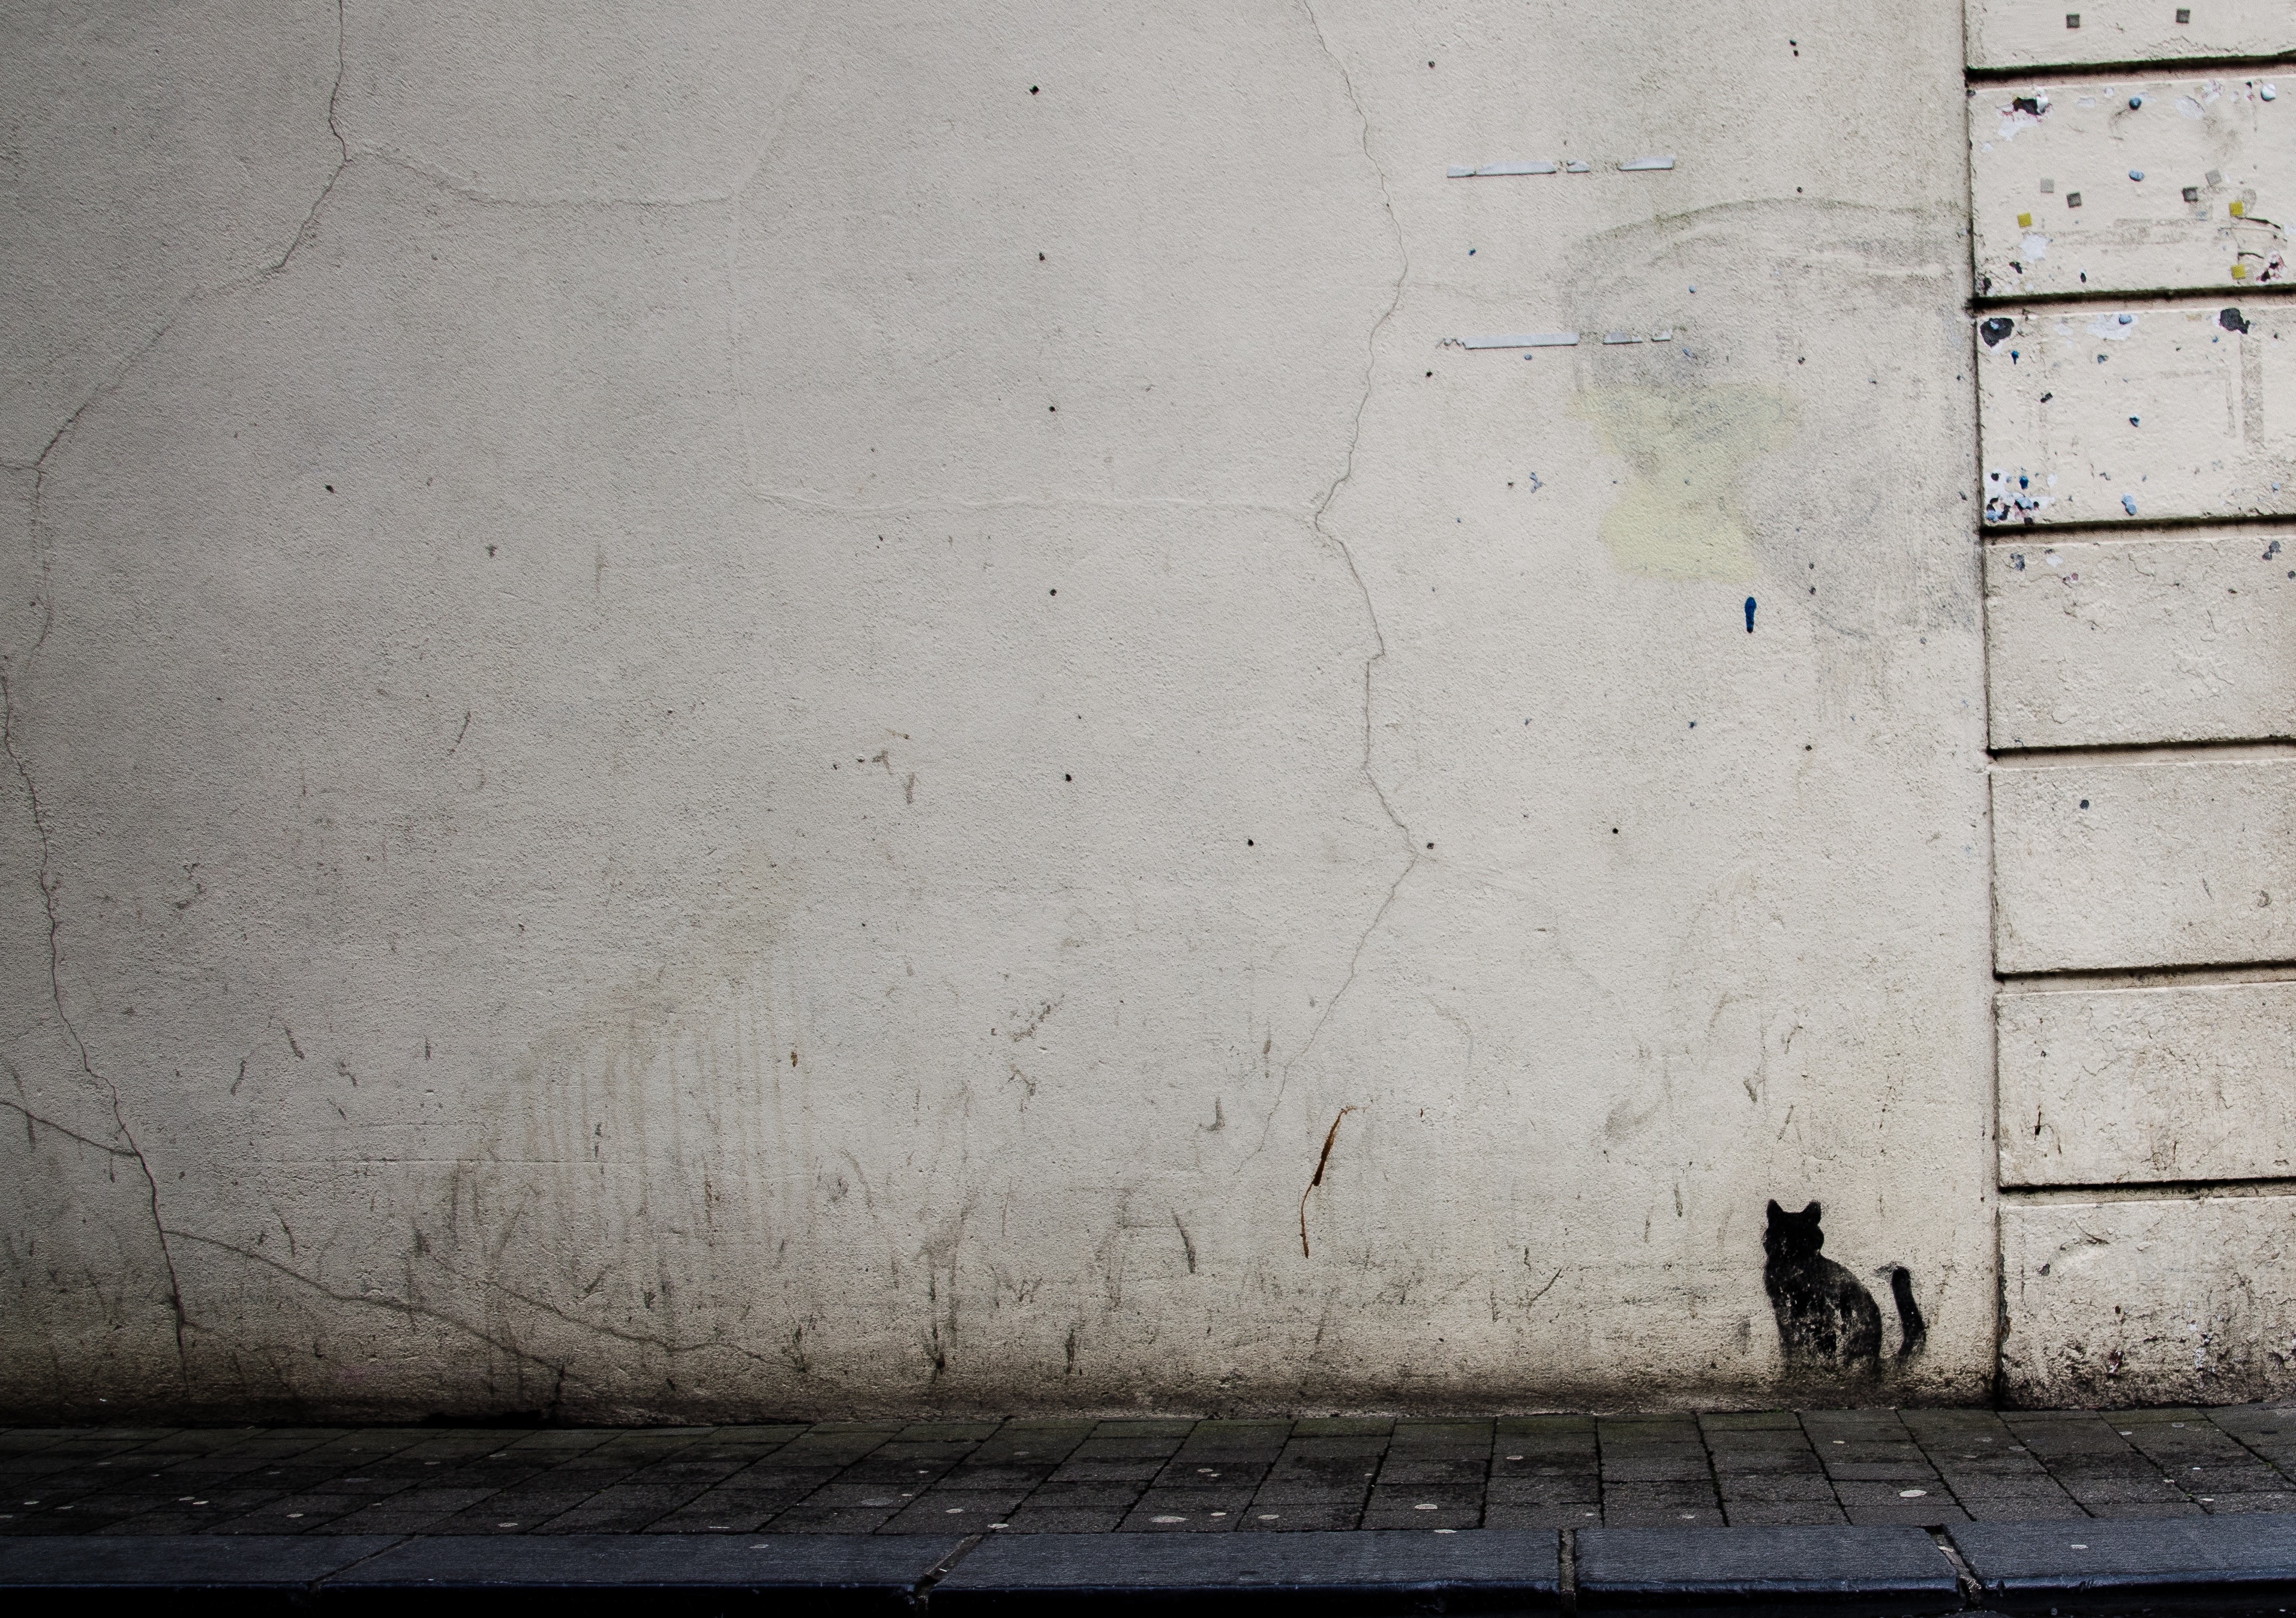
wood, white, texture, floor, wall, line, color, blue, art, shape, road surface